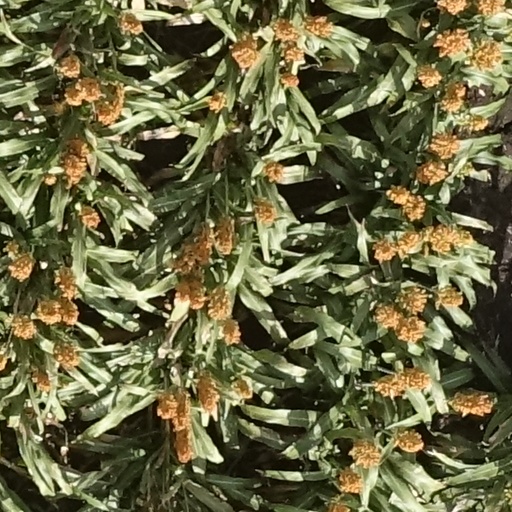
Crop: sorghum